Canaris (film)

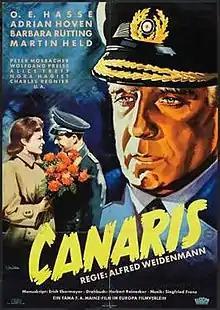

Canaris is a 1954 West German drama film directed by Alfred Weidenmann and starring O. E. Hasse, Barbara Rütting and Adrian Hoven. It portrays real events during the Second World War when Wilhelm Canaris, the head of German military intelligence, was arrested and executed for his involvement with the 20 July Plot to overthrow Adolf Hitler. The film was a major success at the German box office, possibly because it allowed audiences to identify with a heroic German figure disassociated from Nazism. Released in the UK as Canaris Master Spy, and in the US as Deadly Decision—it is also known by the alternative title Canaris: Master Spy.